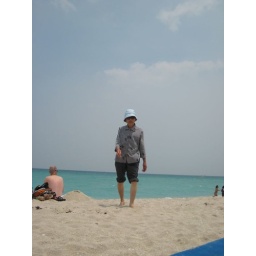
Most beautiful beach in miami. famous for its white sand, and great &amp;quot;scenery&amp;quot; too.